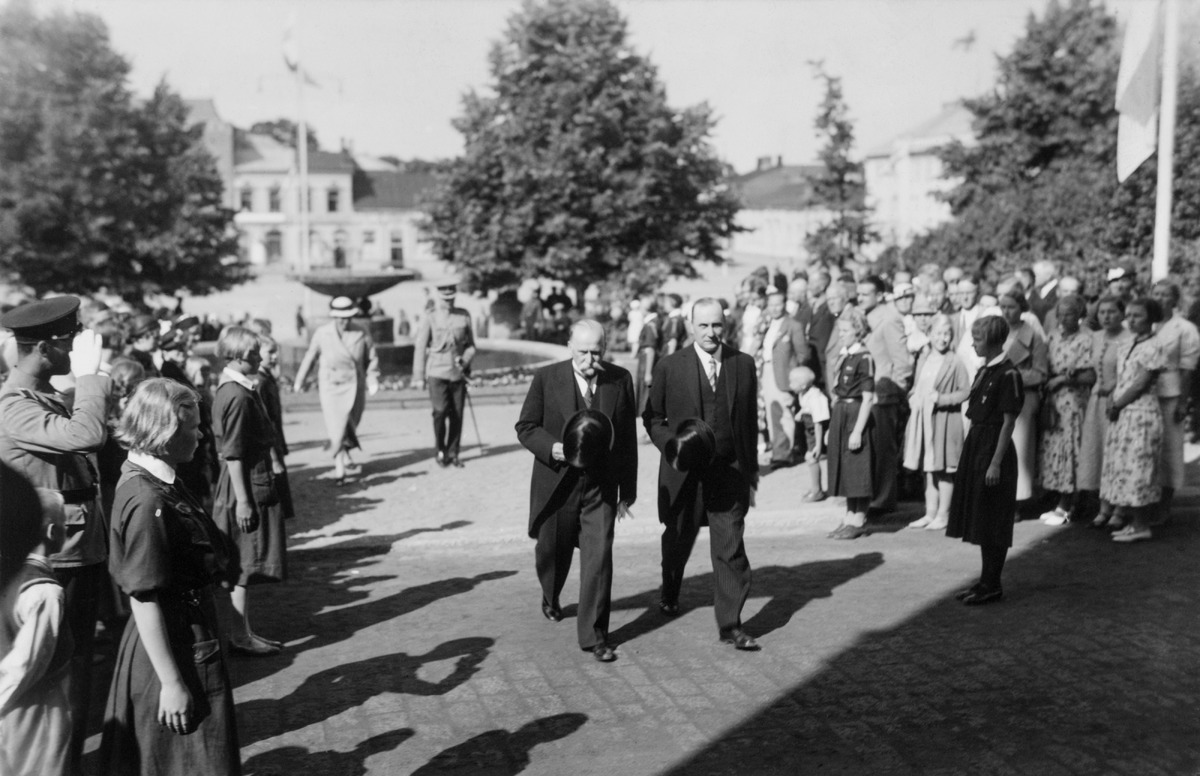
MTK 20 vuotta
MTK 20 years
sisällön kuvaus: Maa- ja metsätaloustuottajain Keskusliitto MTK:n 20-vuotisjuhlat Hämeenlinnassa vuonna 1937. content description: The Central Union of Agricultural Producers and Forest Owners MTK's 20th anniversary celebrations in Hämeenlinna in 1937.
Vuosi: 1937
Paikka: Suomi, Hämeenlinna, Suomi, Hämeenlinna
Aiheet: Kallio, Kyösti; järjestö; Maa- ja metsätaloustuottajain Keskusliitto MTK; maatalous; juhlat; 20-vuotisjuhlat; yleiskuva; järjestöt; maatalousjärjestöt; organization; agriculture; association; society; The Central Union of Agricultural Producers and Forest Owners MTK; 20th anniversary celebrations